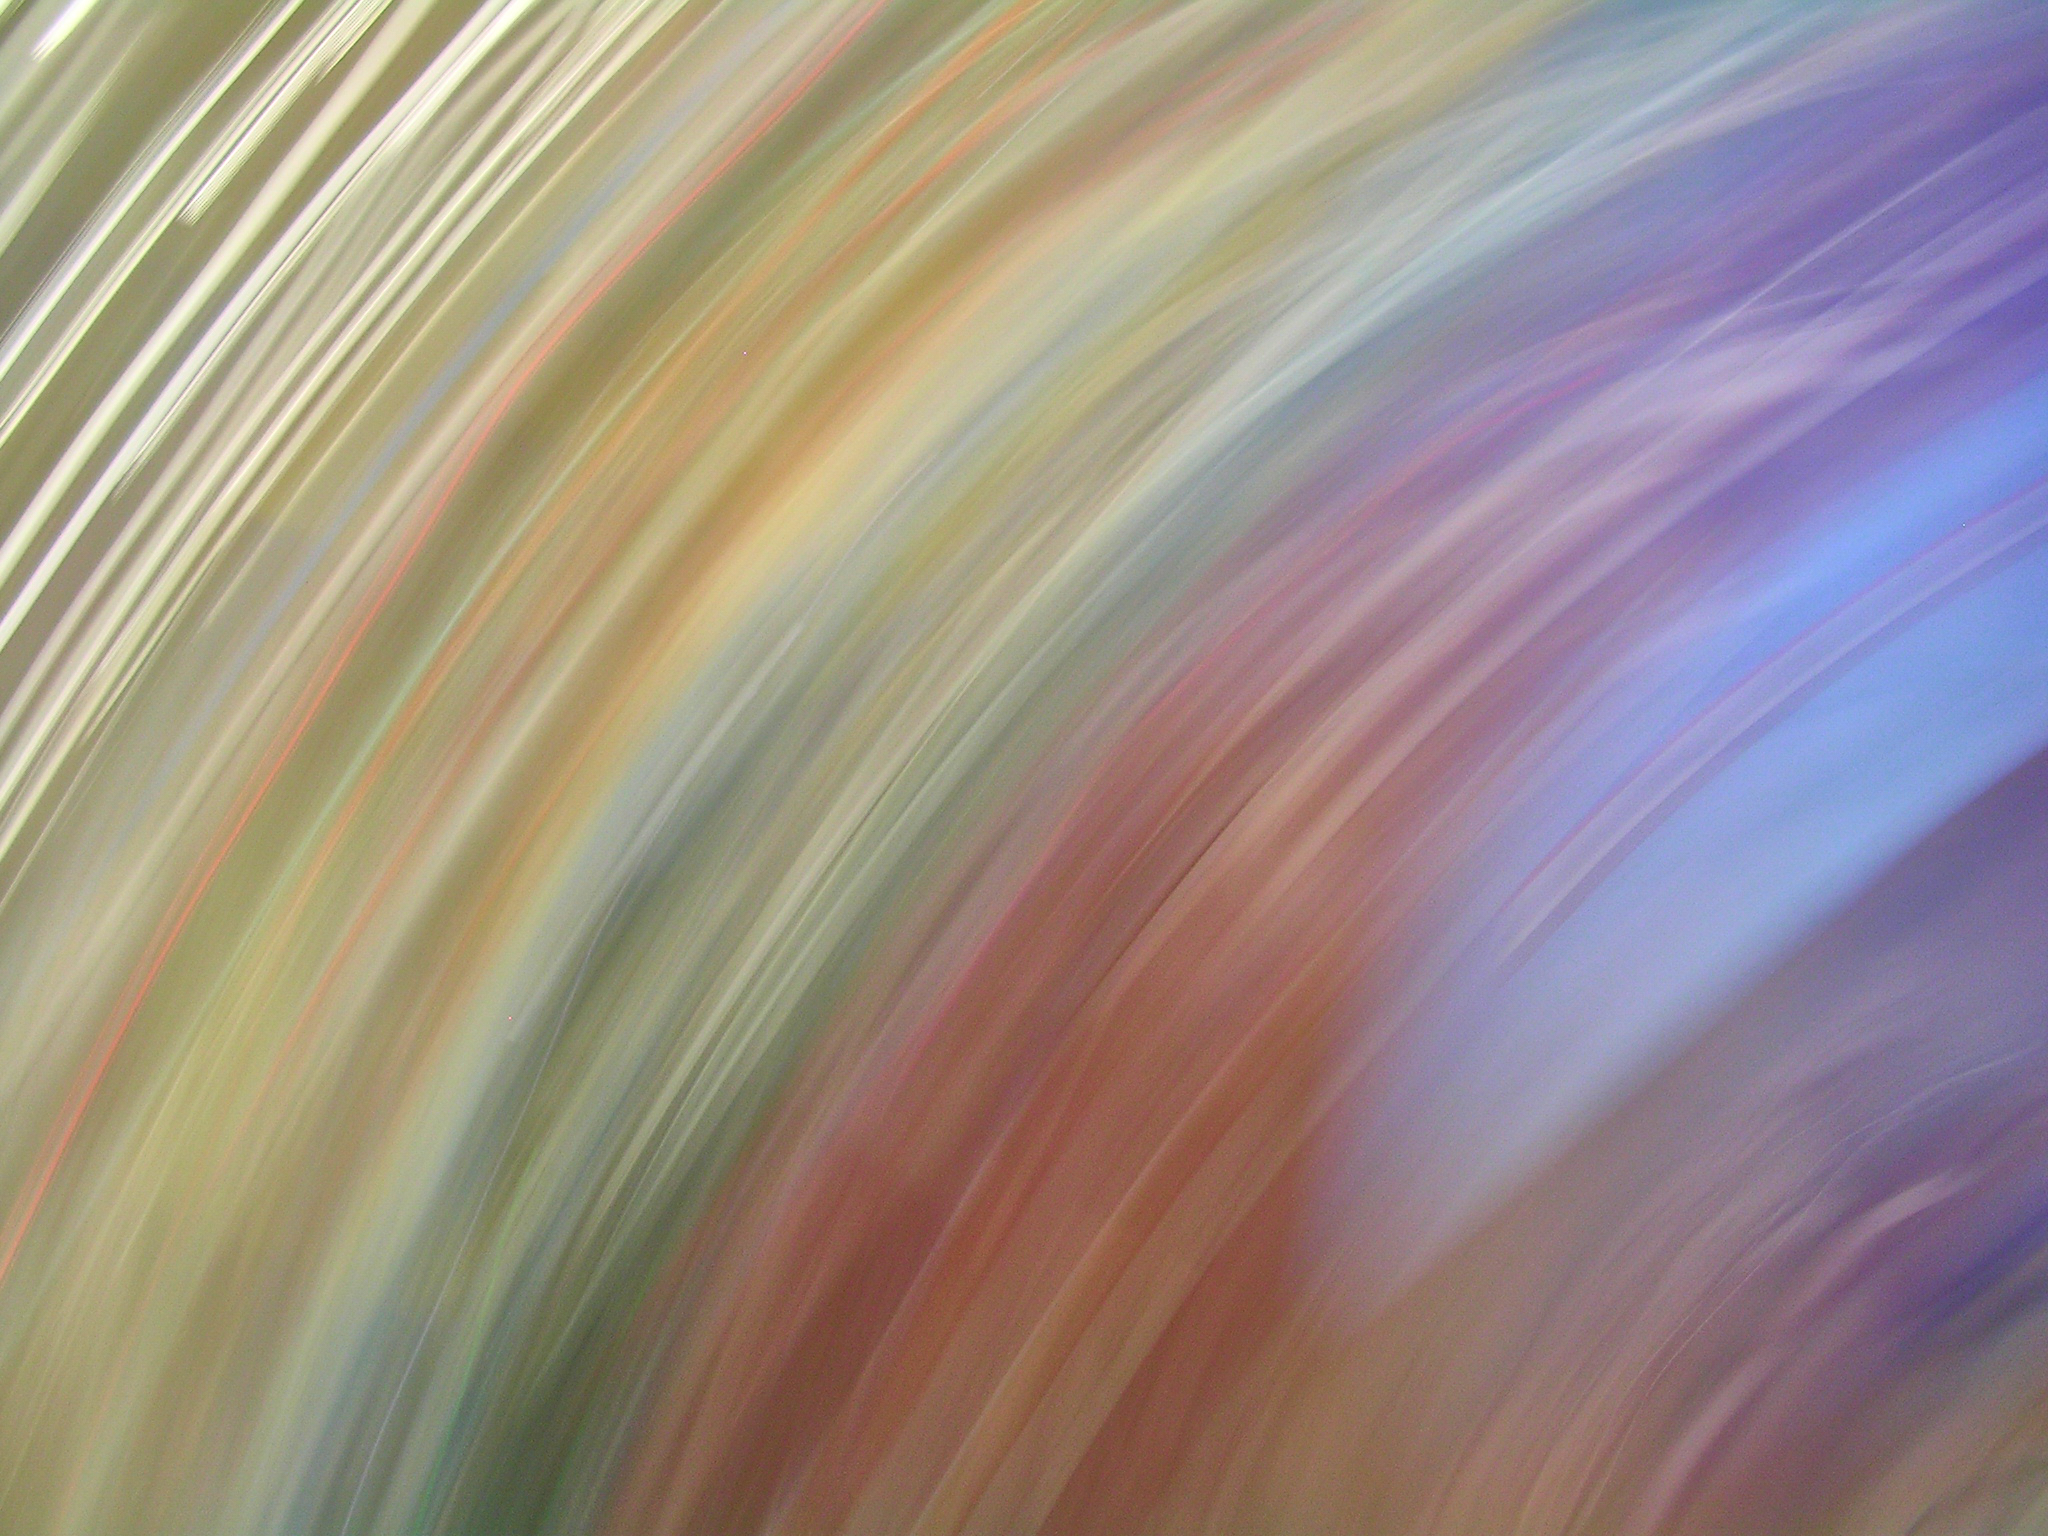
close up, pink, hair coloring